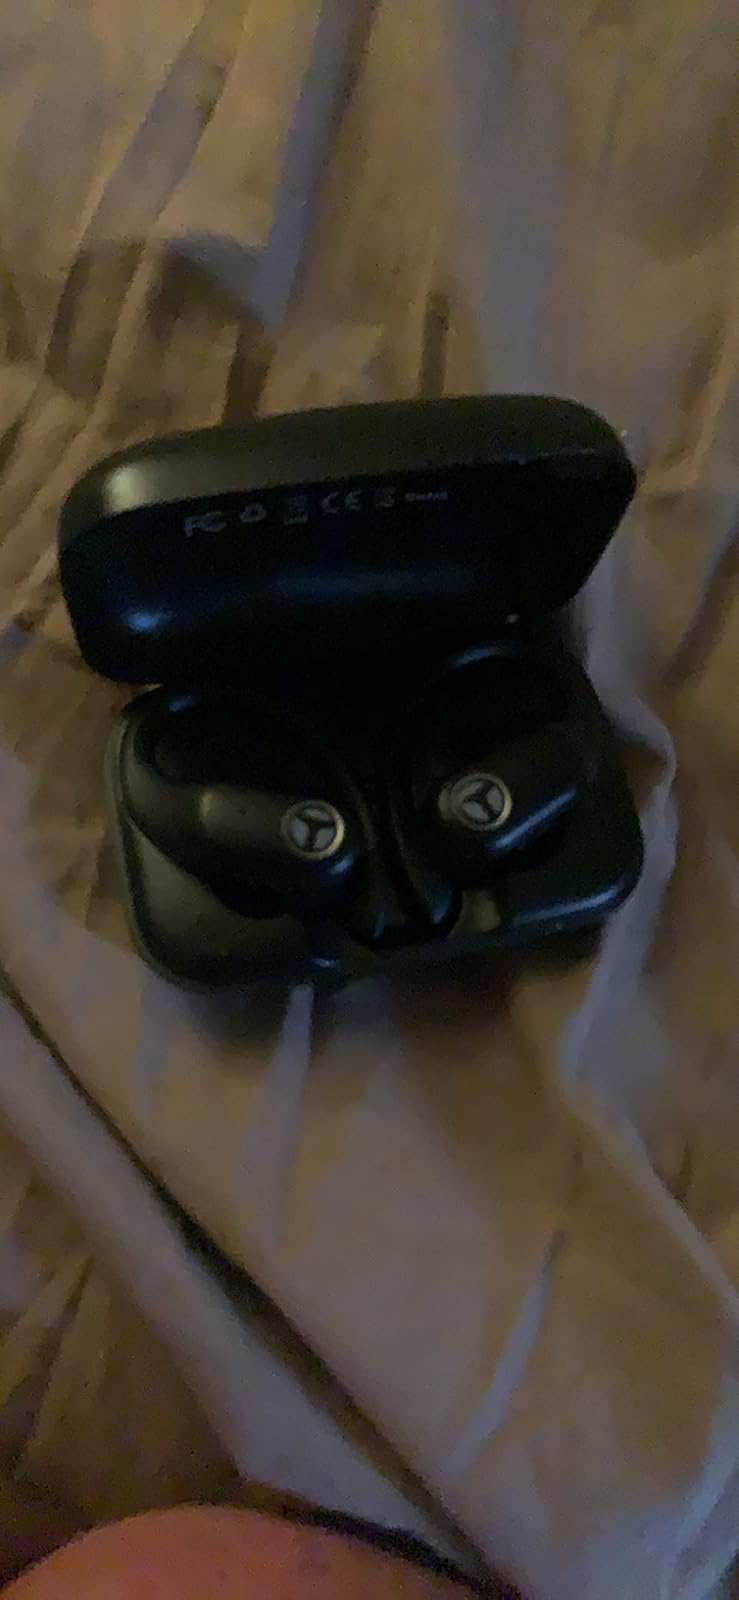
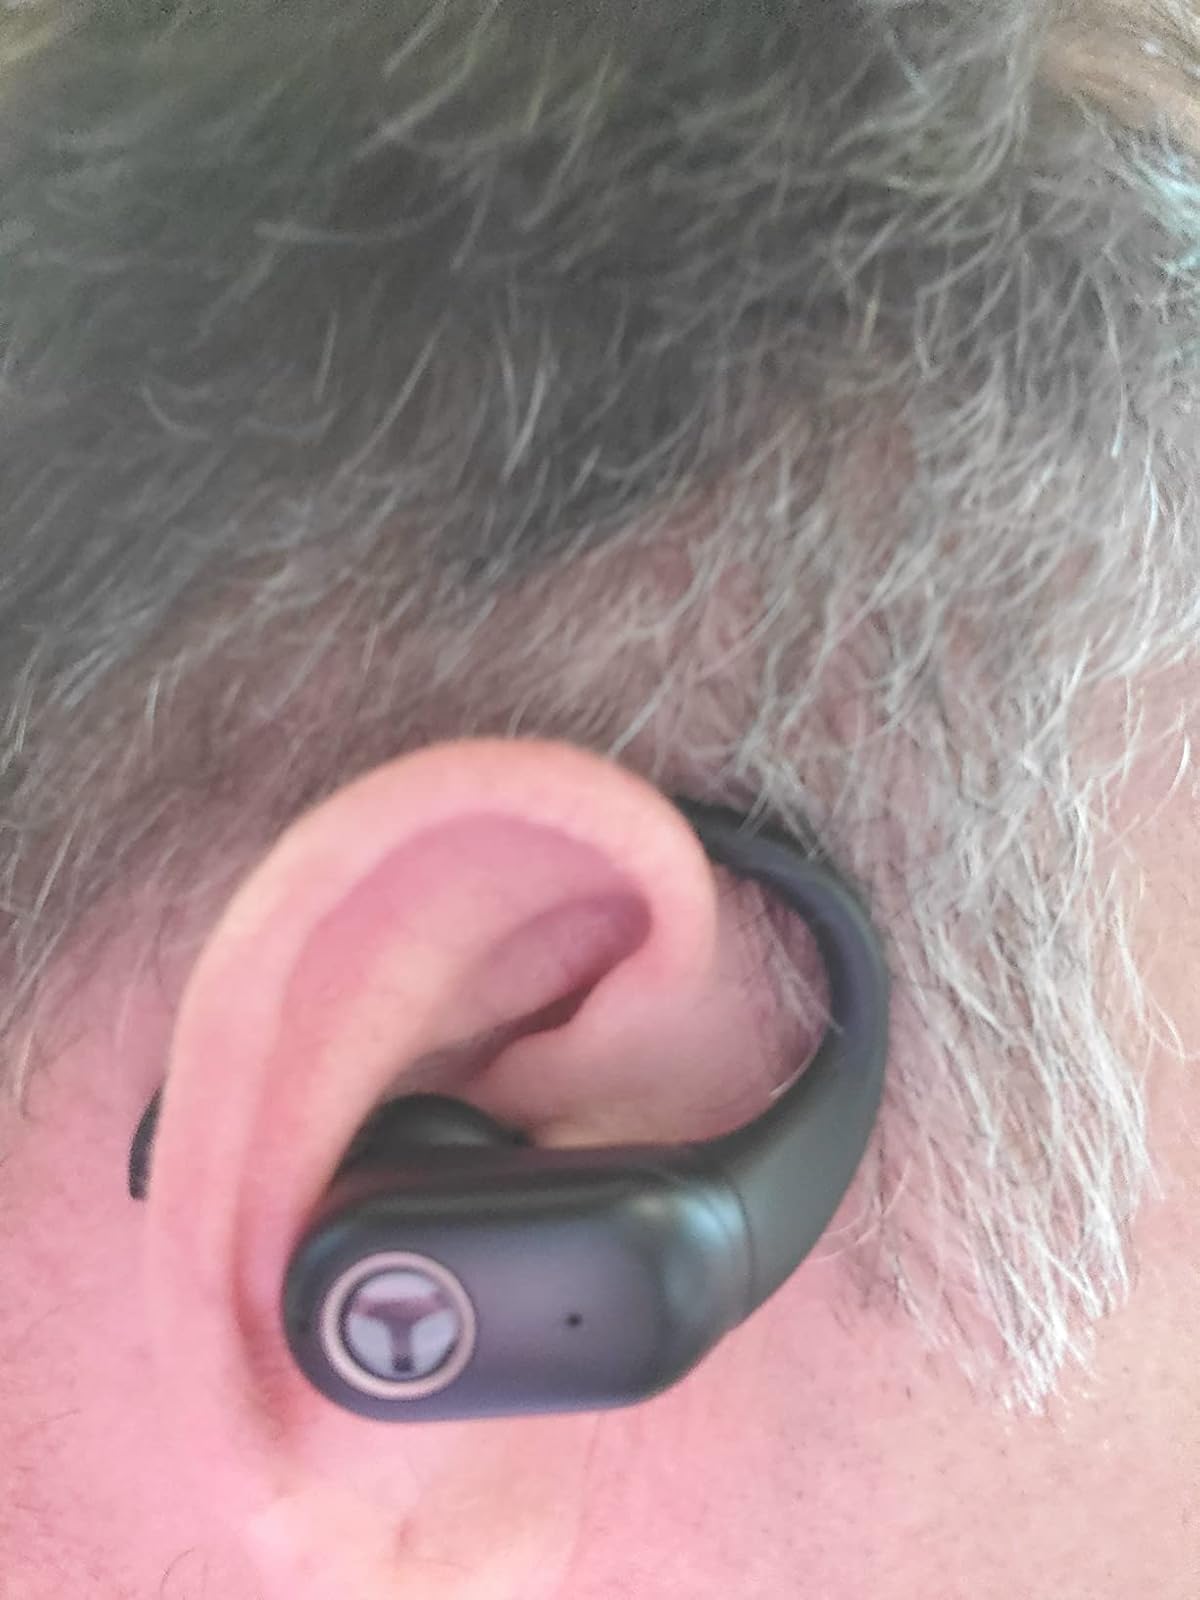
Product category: earbuds
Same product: yes